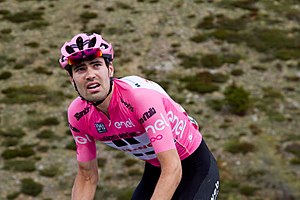
Giro d'Italia 2017
Giro d'Italia 2017 var den 100. udgave af Giro d'Italia. Det blev arrangeret i perioden 5. til 28. maj 2017. Løbet startede i Alghero på Sardinien og sluttede i Milano med en enkeltstart. Den samlede vinder af løbet blev hollandske Tom Dumoulin fra Team Sunweb, foran Nairo Quintana og Vincenzo Nibali.